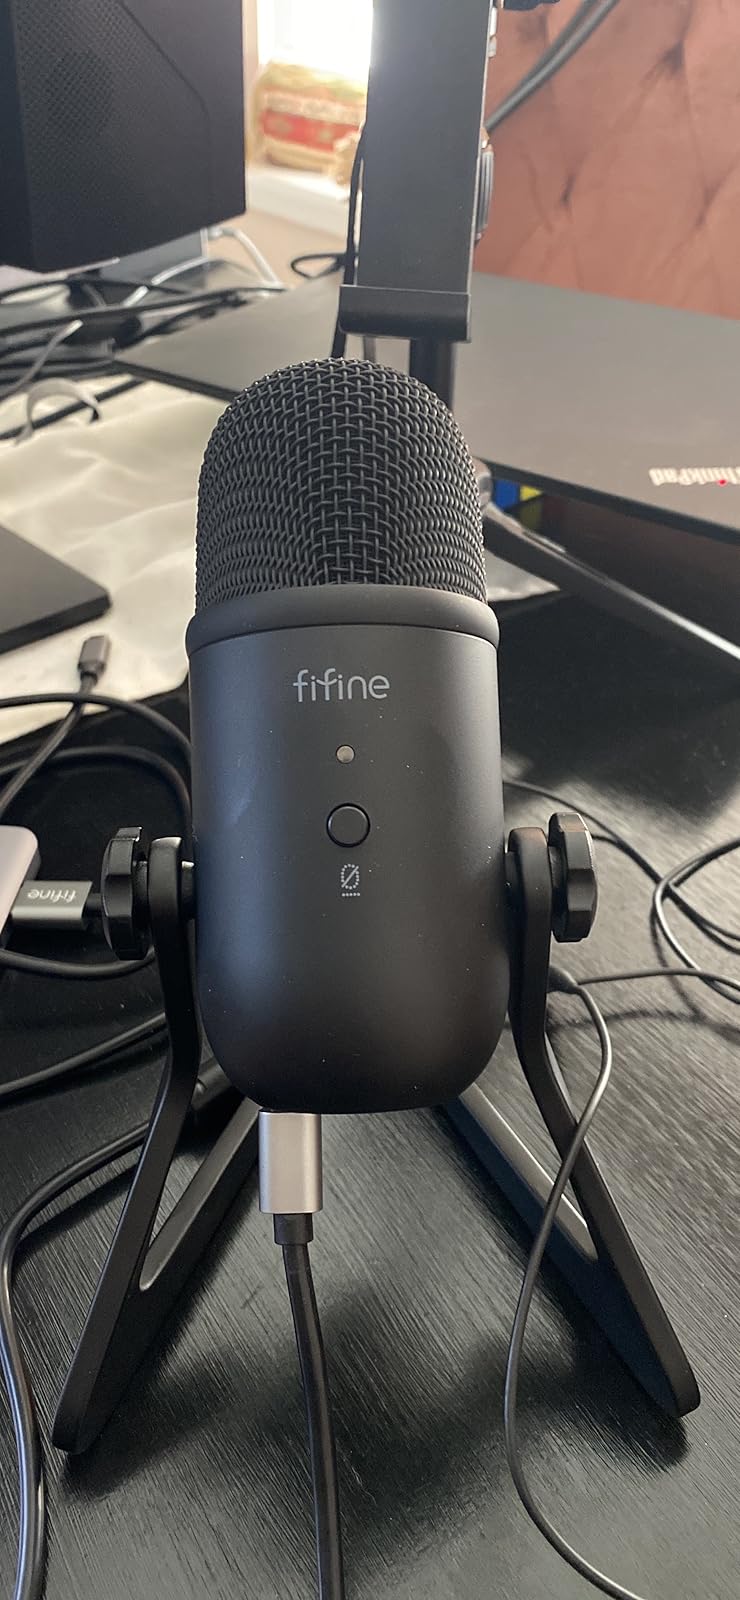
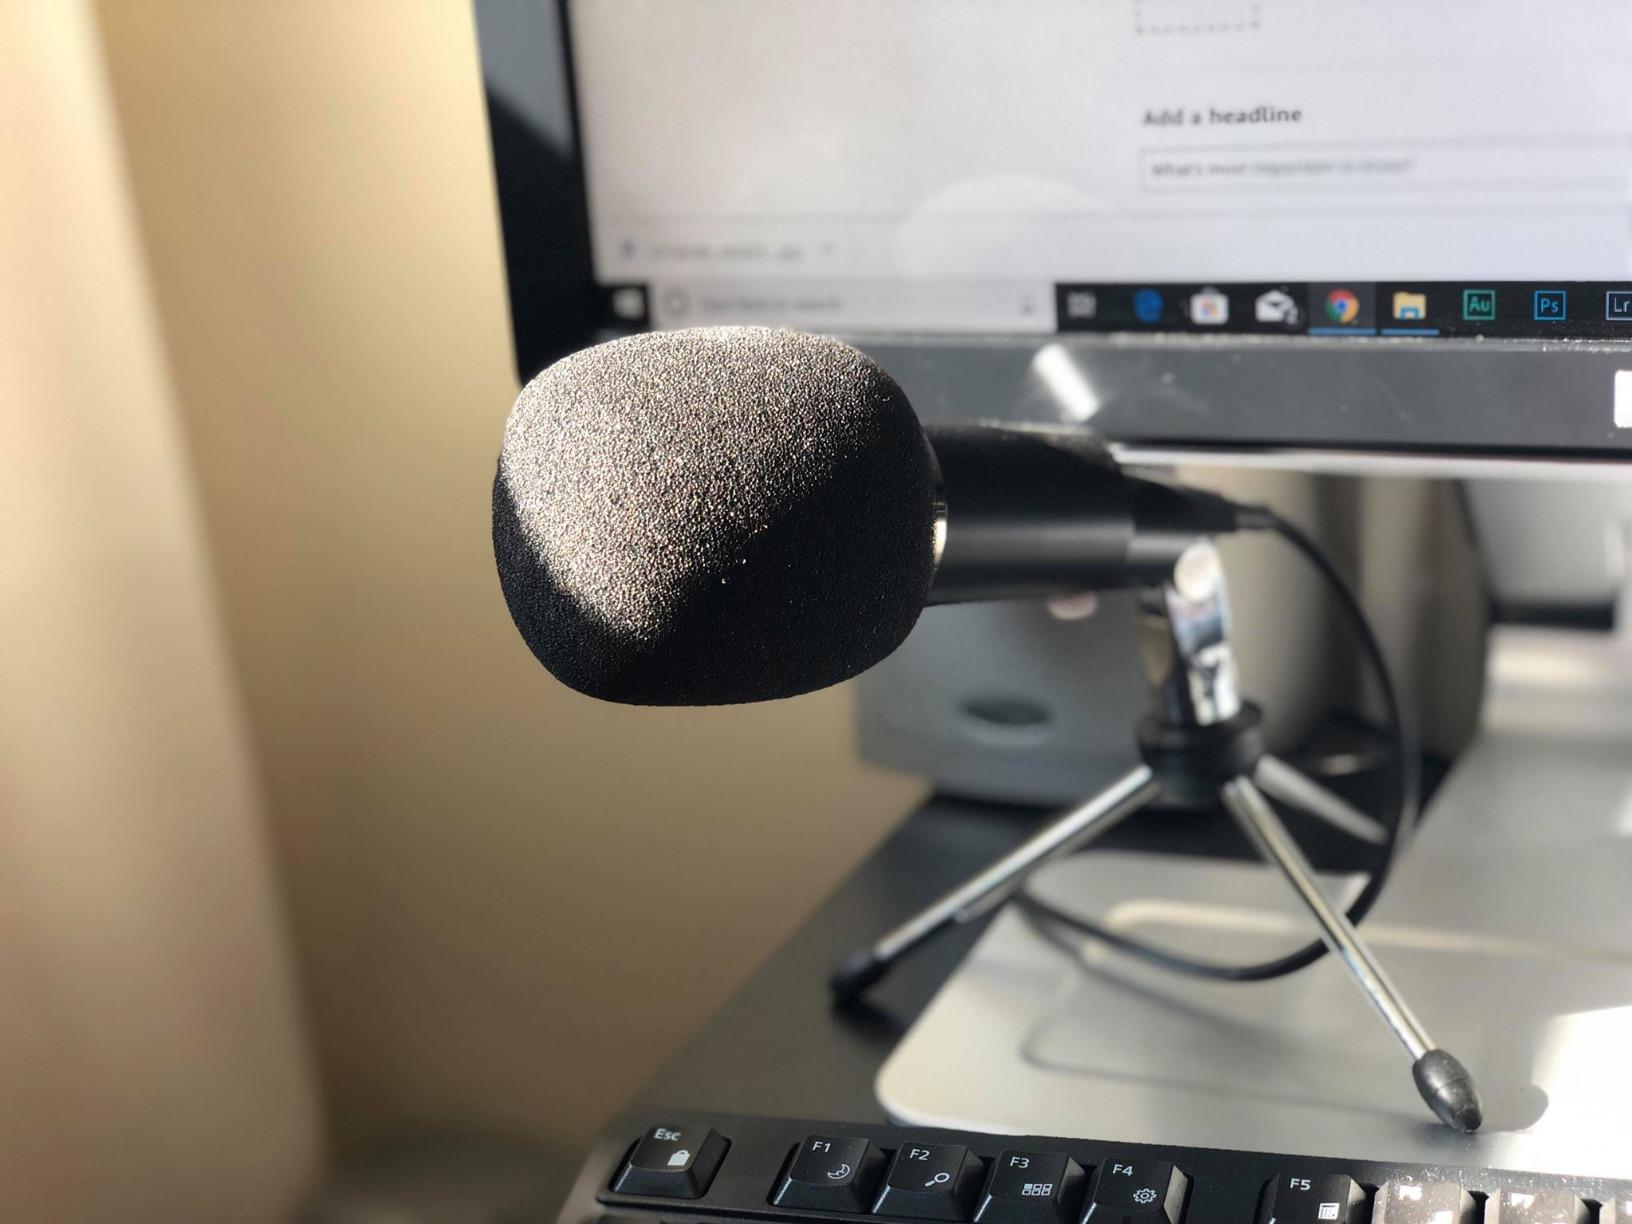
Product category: microphone
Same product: no